Carlos Sainz Sr.

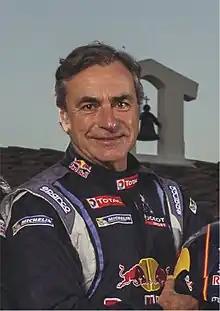
Sainz in 2014

Carlos Sainz Cenamor (born 12 April 1962) is a Spanish rally driver. He won the World Rally Championship drivers' title with Toyota in and , and finished runner-up four times. Constructors' world champions to have benefited from Sainz are Subaru, Toyota and Citroën (and ). In the 2018 season, he was one of the official drivers of the Team Peugeot Total. He received the Princess of Asturias Sports Award in 2020. Sainz founded the Acciona | Sainz XE Team to join Extreme E and competed in the first two seasons alongside Laia Sanz.